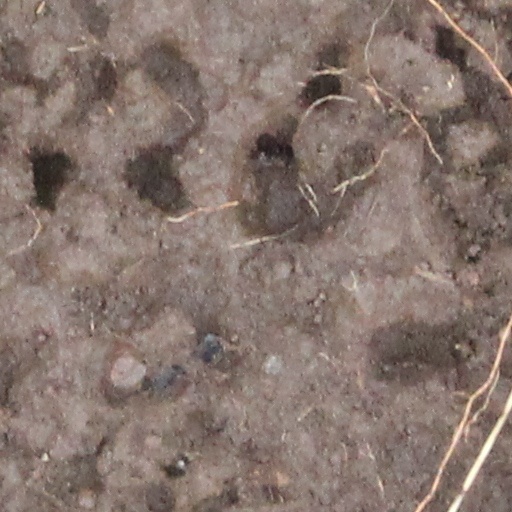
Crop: wheat